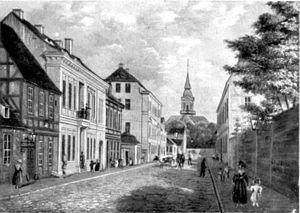
Schwerin est une ville-arrondissement d'Allemagne, capitale du Land de Mecklembourg-Poméranie-Occidentale. Avec 95 818 habitants, elle est derrière Rostock la deuxième ville de la région. C’est la seule capitale régionale à compter moins de 100 000 habitants ce qui en fait la plus petite d’Allemagne.